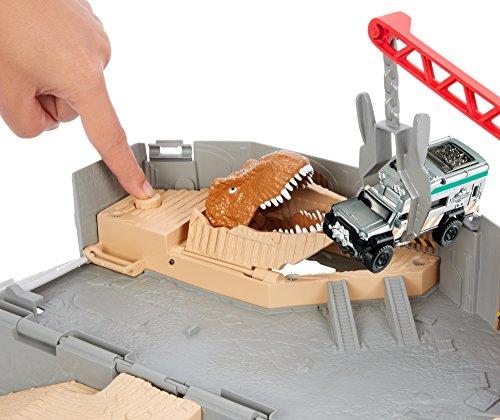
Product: Matchbox Jurassic World Portable Playset Harbor Rescue Playset
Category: Toys & Games | Play Vehicles | Vehicle Playsets
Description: Assortment of two portable playsets that open for Jurassic World inspired adventure.
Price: $20.99
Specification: ProductDimensions:2.3x12x8.5inches|ItemWeight:1pounds|ShippingWeight:1.5pounds(Viewshippingratesandpolicies)|DomesticShipping:ItemcanbeshippedwithinU.S.|InternationalShipping:ThisitemcanbeshippedtoselectcountriesoutsideoftheU.S.LearnMore|ASIN:B076QCW6GT|Itemmodelnumber:FMY55|Manufacturerrecommendedage:36months-7years